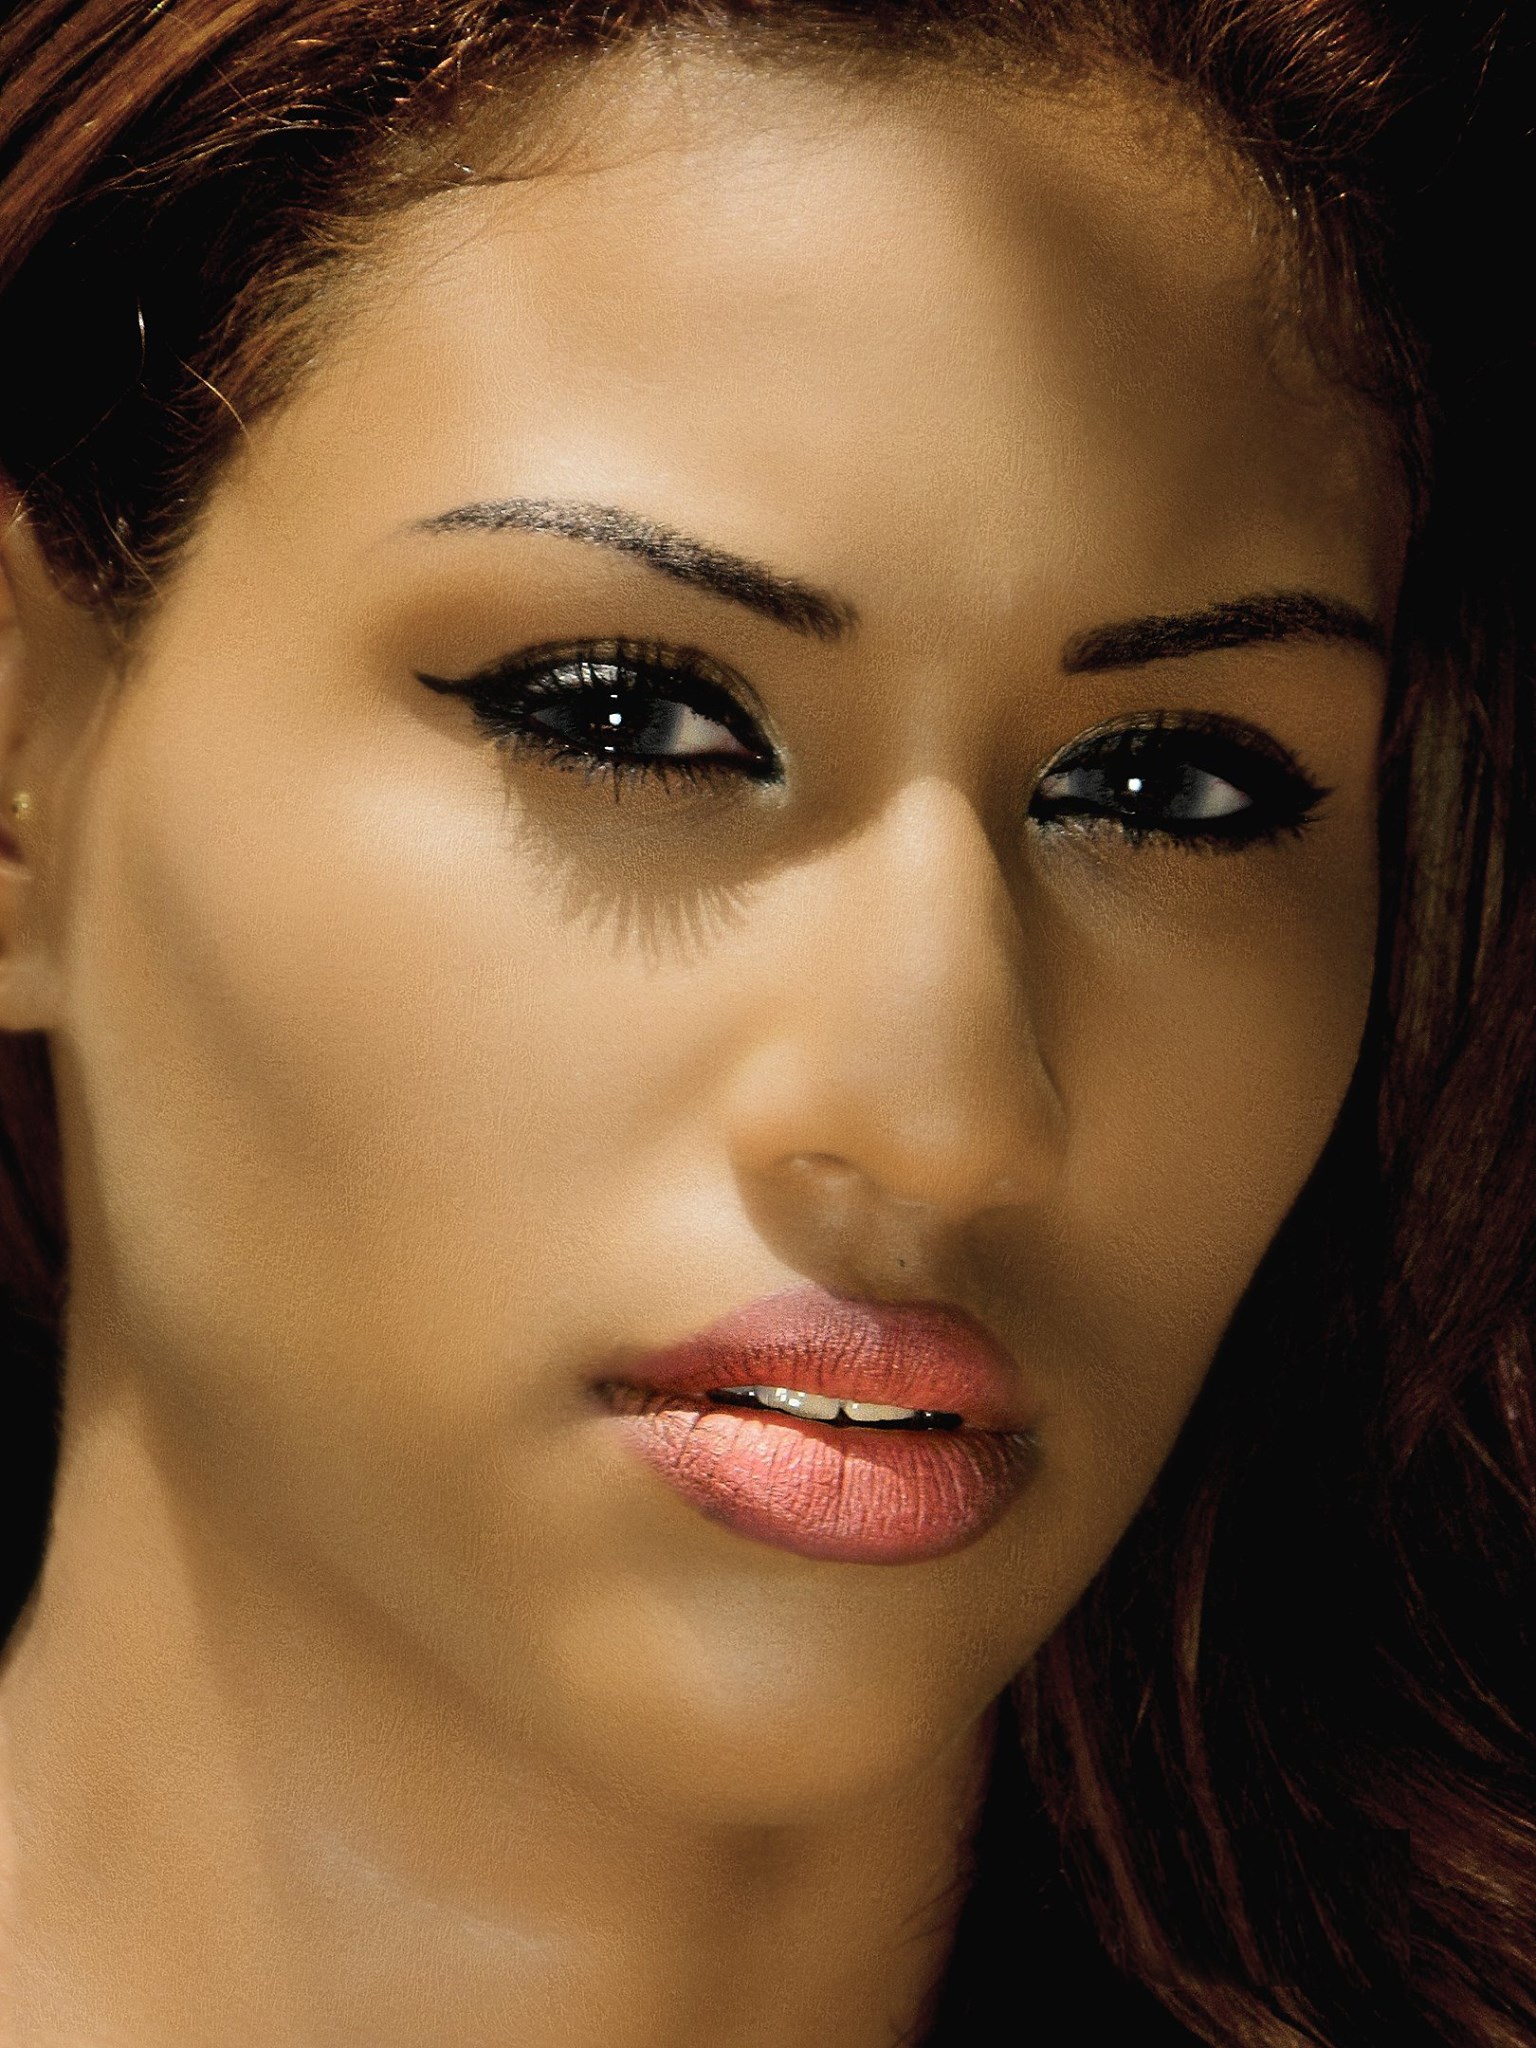
girl, woman, hair, portrait, model, red, color, fashion, lip, eyebrow, eyelash, close up, human body, black hair, face, nose, cheek, eye, head, skin, beauty, organ, photo shoot, brown hair, portrait photography, eyelash extensions